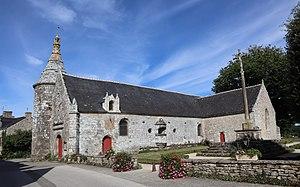
Extérieur de l'église Sainte-Anne au Guerno (56). Vue méridionale.